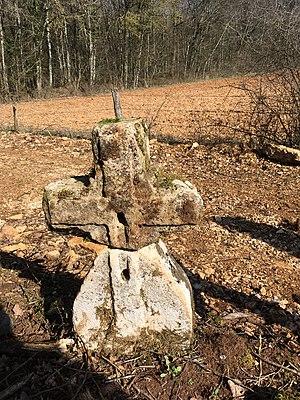
Croix Tabellion Croix mémoriale
Gémonville est une commune française située dans le département de Meurthe-et-Moselle en région Grand Est.